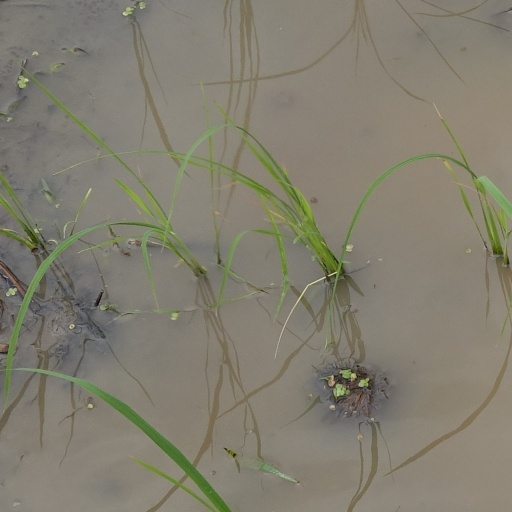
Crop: rice